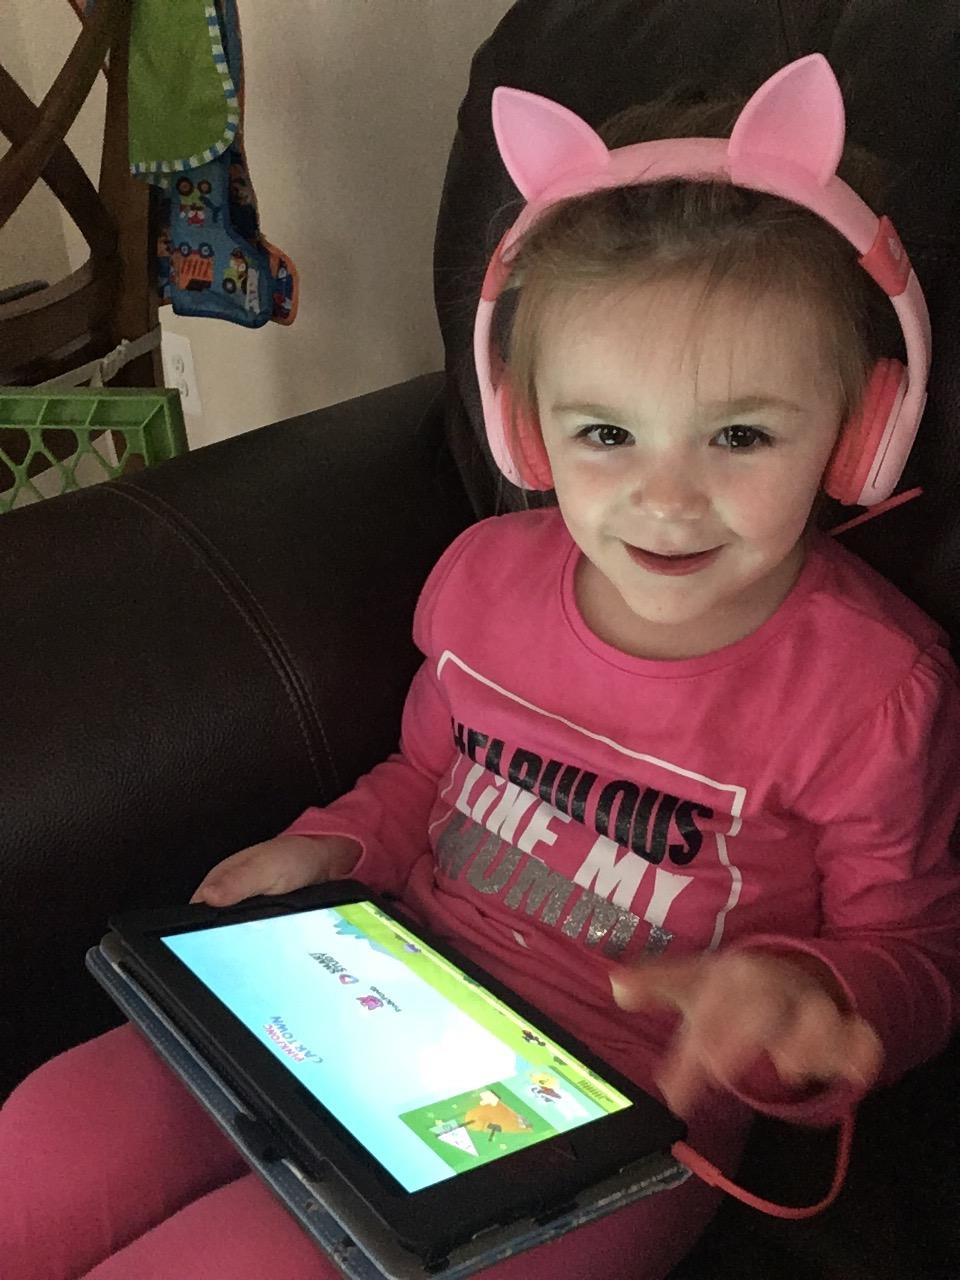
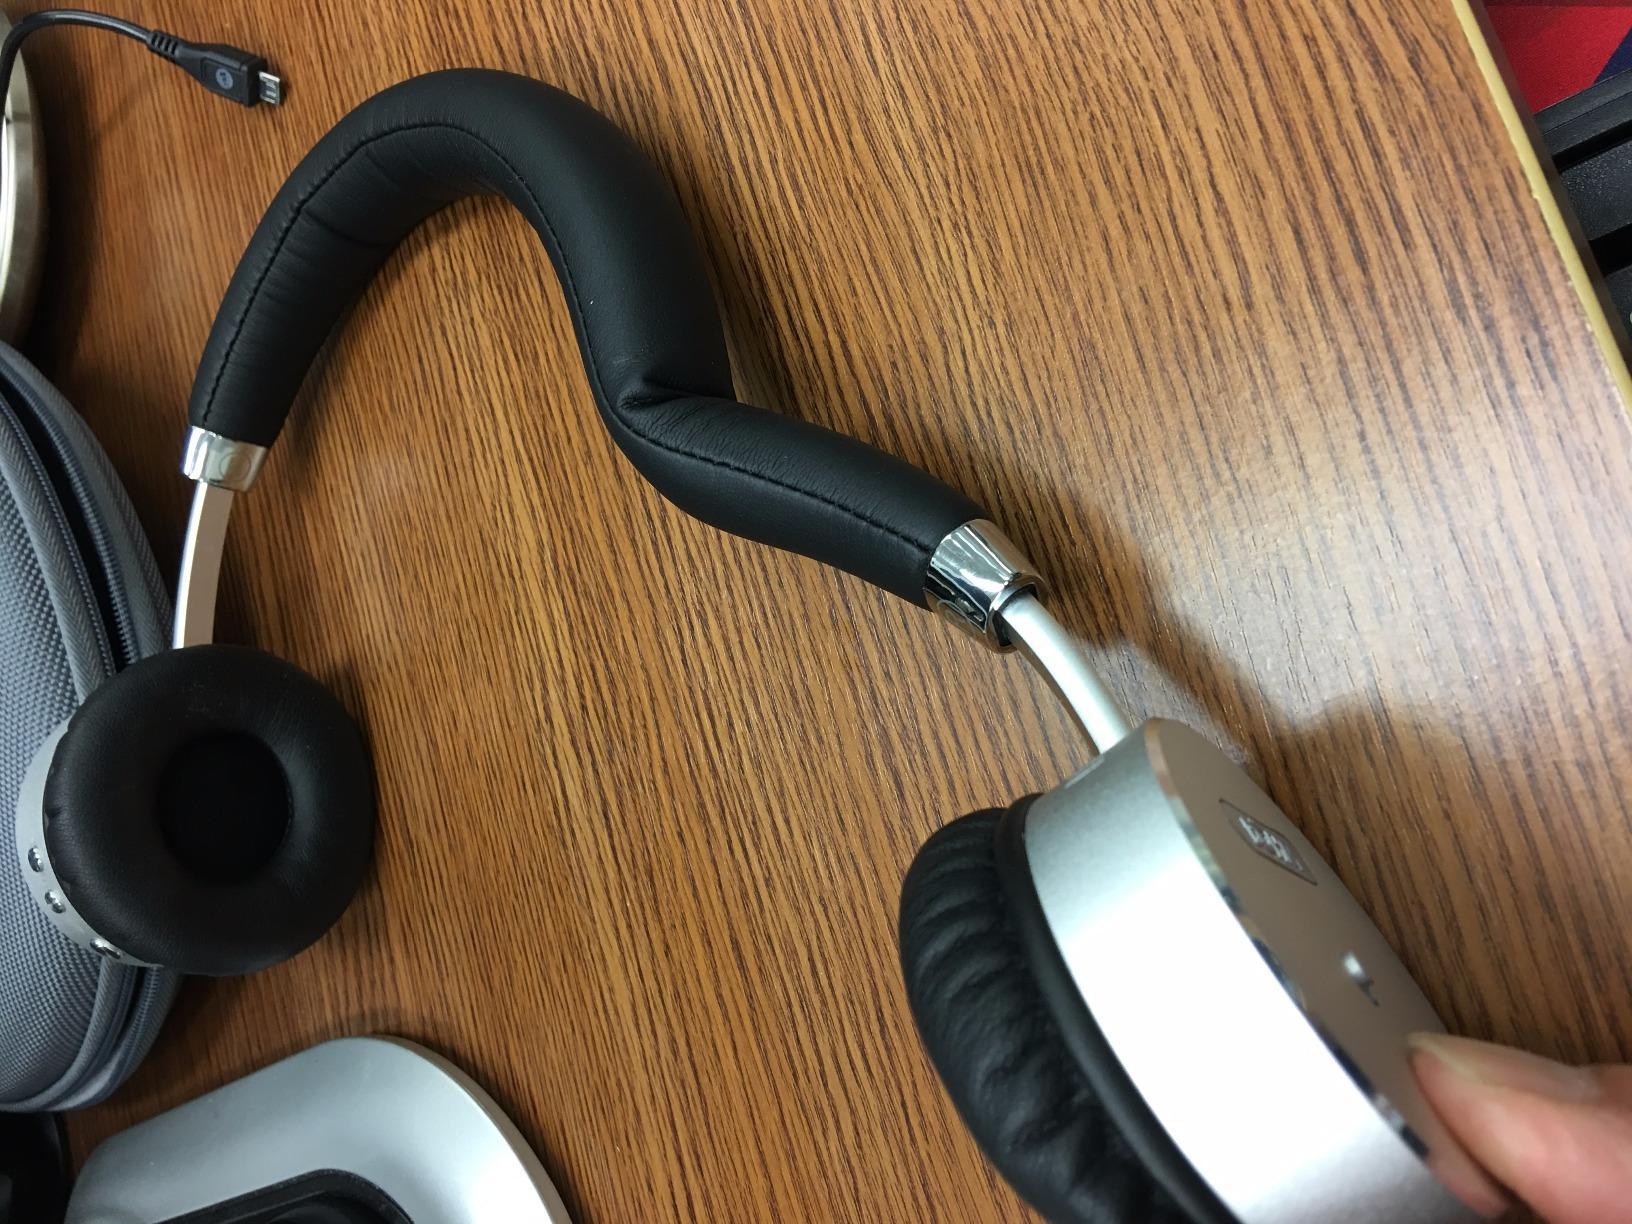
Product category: headphones
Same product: no